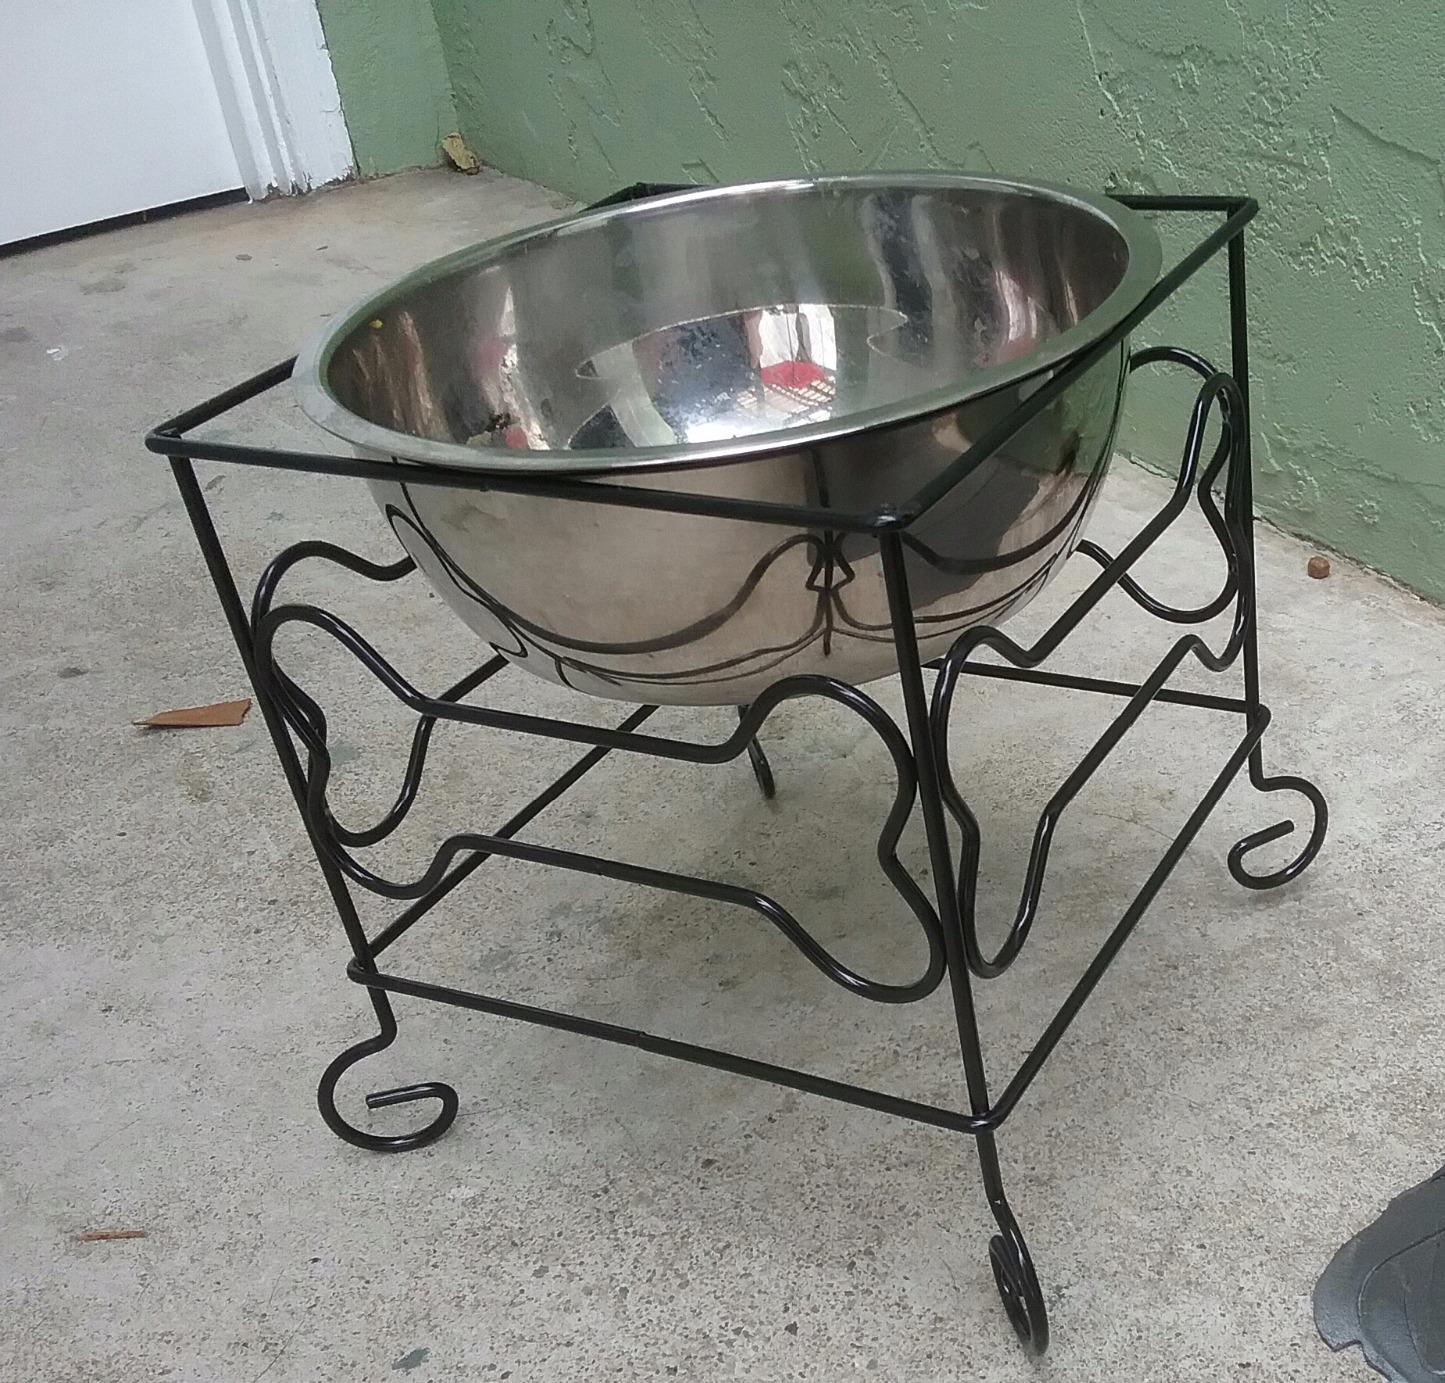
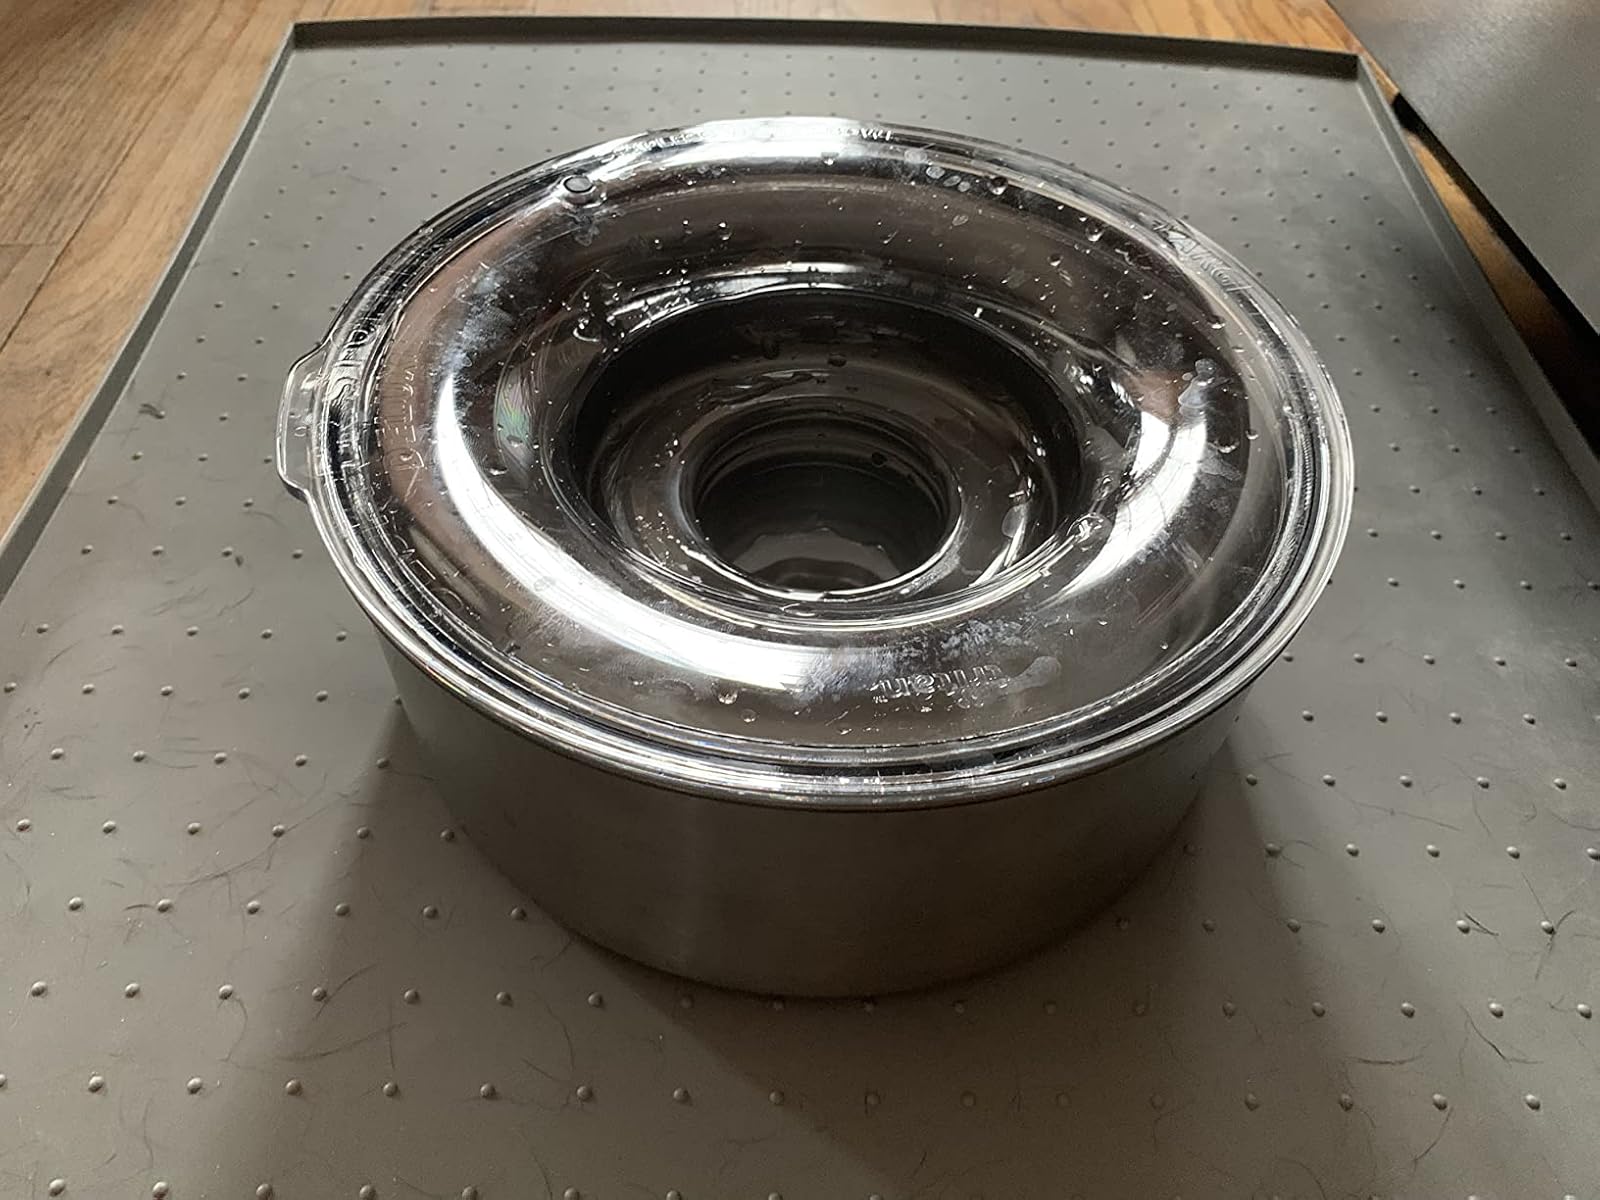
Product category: items_bowl
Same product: no